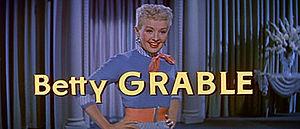
Comment épouser un millionnaire est une comédie romantique américaine de Jean Negulesco sortie en 1953.